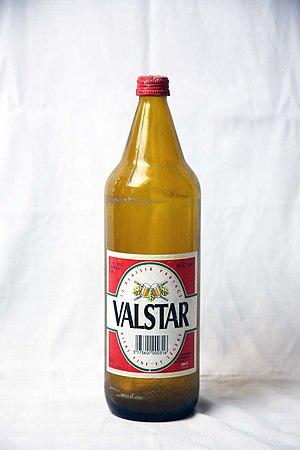
Bouteille de bière Valstar rouge à consommer avant 1997
La Valstar était une bière de table blonde, populaire, brassée par la Société européenne de brasserie puis les Brasseries Kronenbourg. Celles-ci en ont définitivement cessé la production début 2012.